Sōsuke Uno

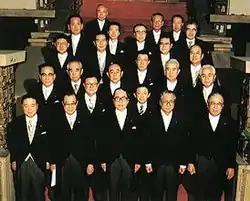
Uno with the Ministers of Uno Government (at the Prime Minister's Official Residence on 3 June 1989. )

Uno encountered public scandal in 1989, when accused by the Geisha entertainer Mitsuko Nakanishi of being "immoral" and ungenerous in his financial support during their four-month affair in 1986. Nakanishi would claim in following newspaper interviews that Uno had treated older geisha with arrogance and contempt, had not paid the appropriate fee of ¥300,000 per month (roughly US$2,100 at the time) for her company of four months, and had not provided a traditional parting gift (a further monetary fee) as had been customary in geisha etiquette.